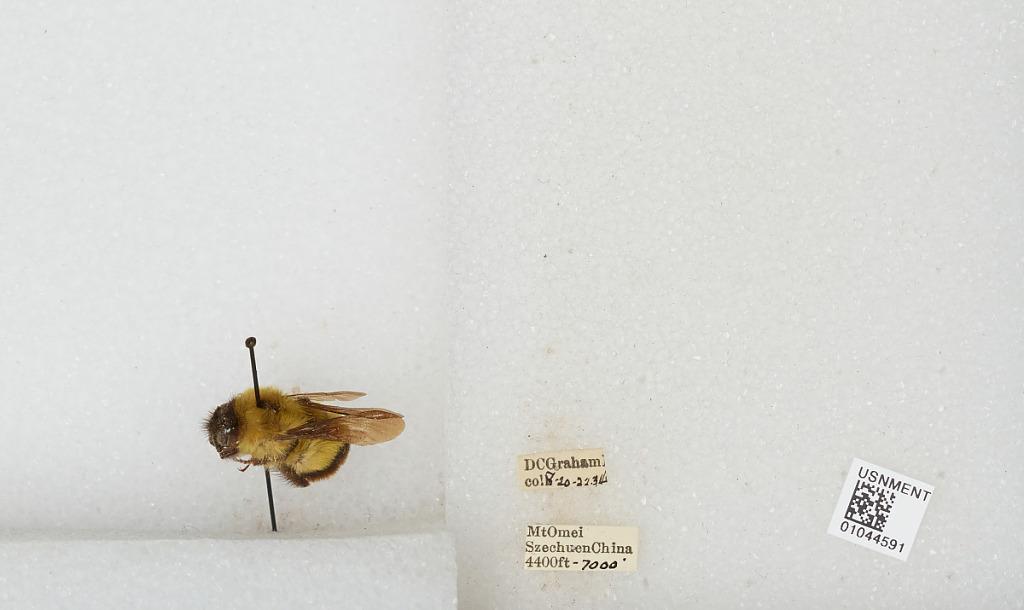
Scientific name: Bombus sp.
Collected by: D. Graham
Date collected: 1934-8-20
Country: China
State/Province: Sichuan
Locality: Mt Emei